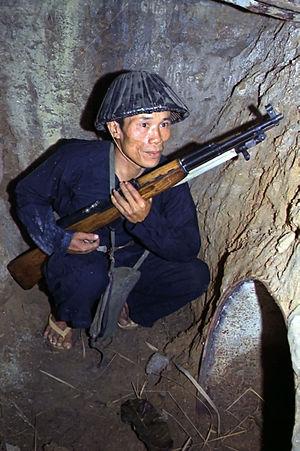
La SKS ou SKS 45, est une carabine semi-automatique soviétique conçue en 1945 par Sergei Gavrilovich Simonov, adoptée en 1949 par l'Armée rouge au côté du fusil d'assaut AK-47.